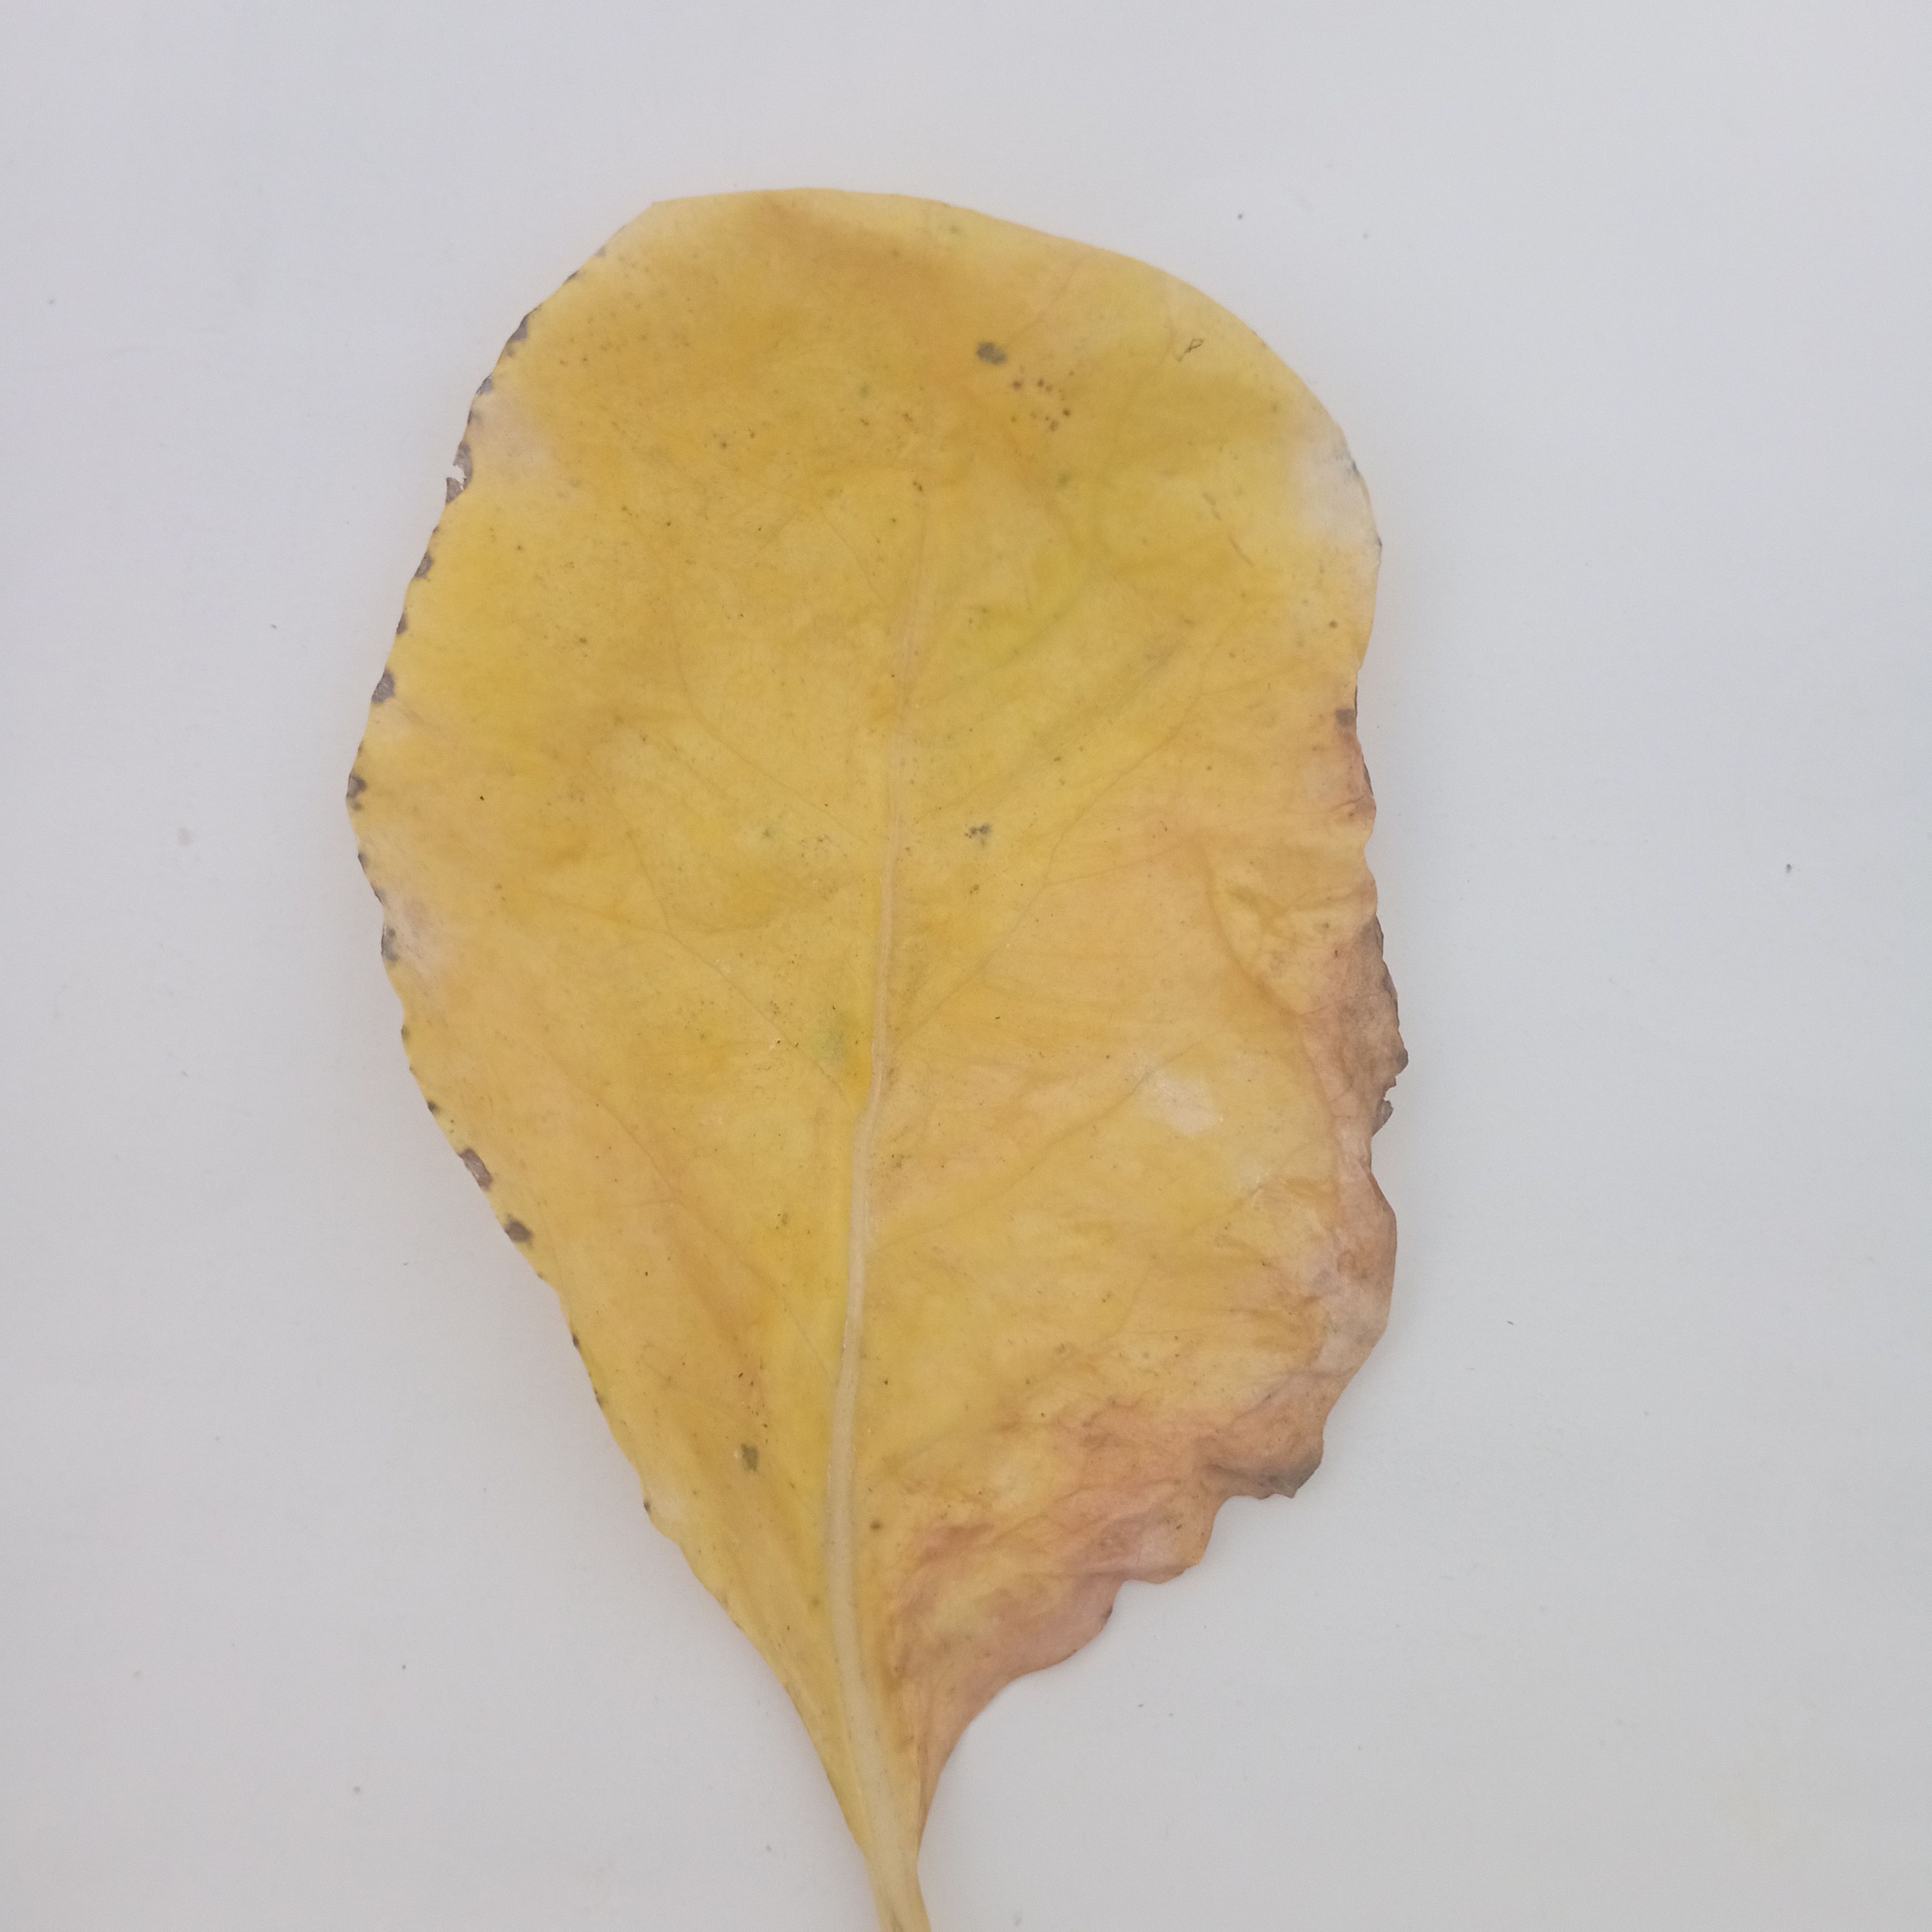
Label: Black Rot